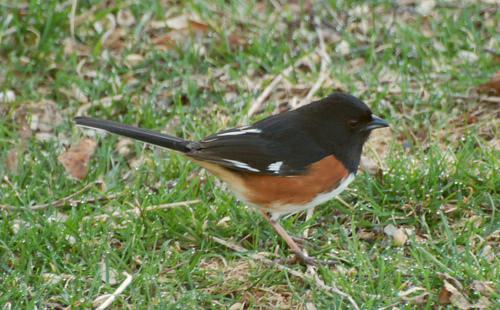
A photo of a eastern towhee